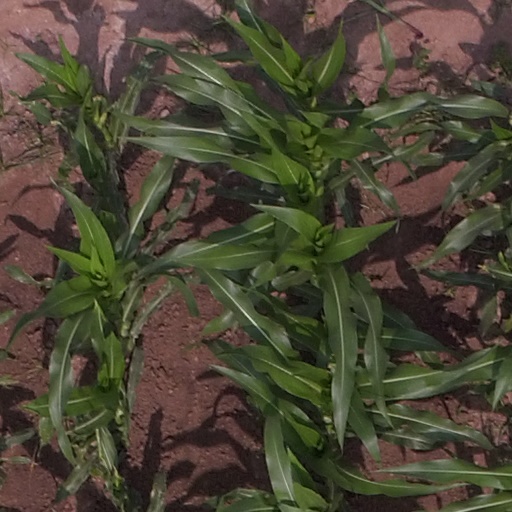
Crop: maize; corn